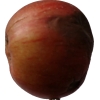
Label: Apple 17